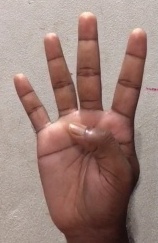
ASL sign: 4